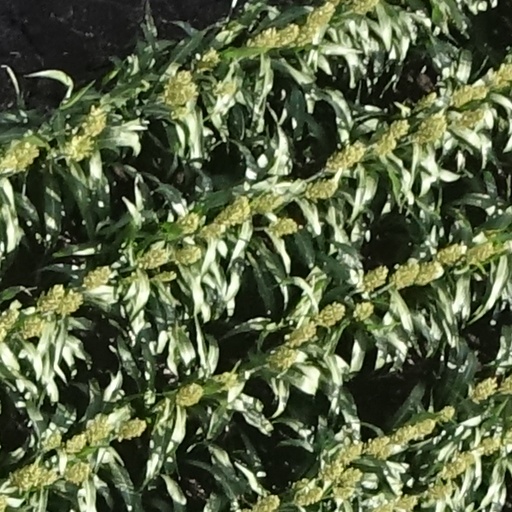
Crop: sorghum